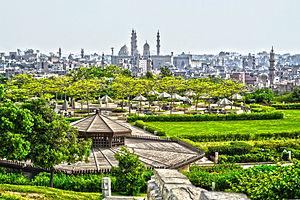
Le parc d’Al-Azhar est le parc le plus récent du Caire.